Soham murders

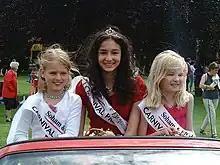
Holly Wells (left), pictured as a Soham Carnival Princess Attendant, 28 May 2001

Discussing the personalities of the girls, Carr described Wells as being the "more feminine" of the two, adding that Chapman was "more of a tomboy" and that on one occasion, she had jokingly remarked to Chapman how, unlike many of her friends, she seldom wore a skirt. To this question, Carr stated that the child had expressed her desire to be a bridesmaid at her own future wedding, adding that Chapman had said she would willingly wear a dress for such an occasion. Carr also displayed a thank-you card to this reporter which had recently been given to her by Wells on the last day of the school year. Referring to Wells in the past tense, Carr stated, "She was just lovely, really lovely", before making a direct appeal to the children: "Just get on the phone and just come home. Or if somebody's got them, just let them go."